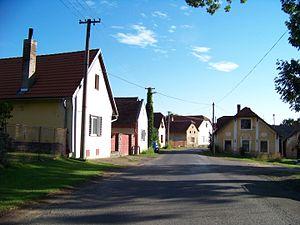
Nedrahovice est une commune du district de Příbram, dans la région de Bohême-Centrale, en République tchèque. Sa population s'élevait à 459 habitants en 2020.